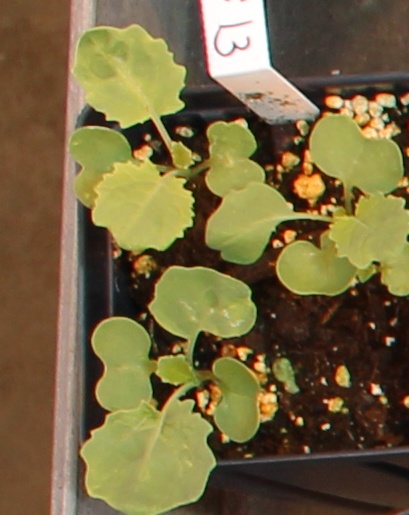
Label: Canola